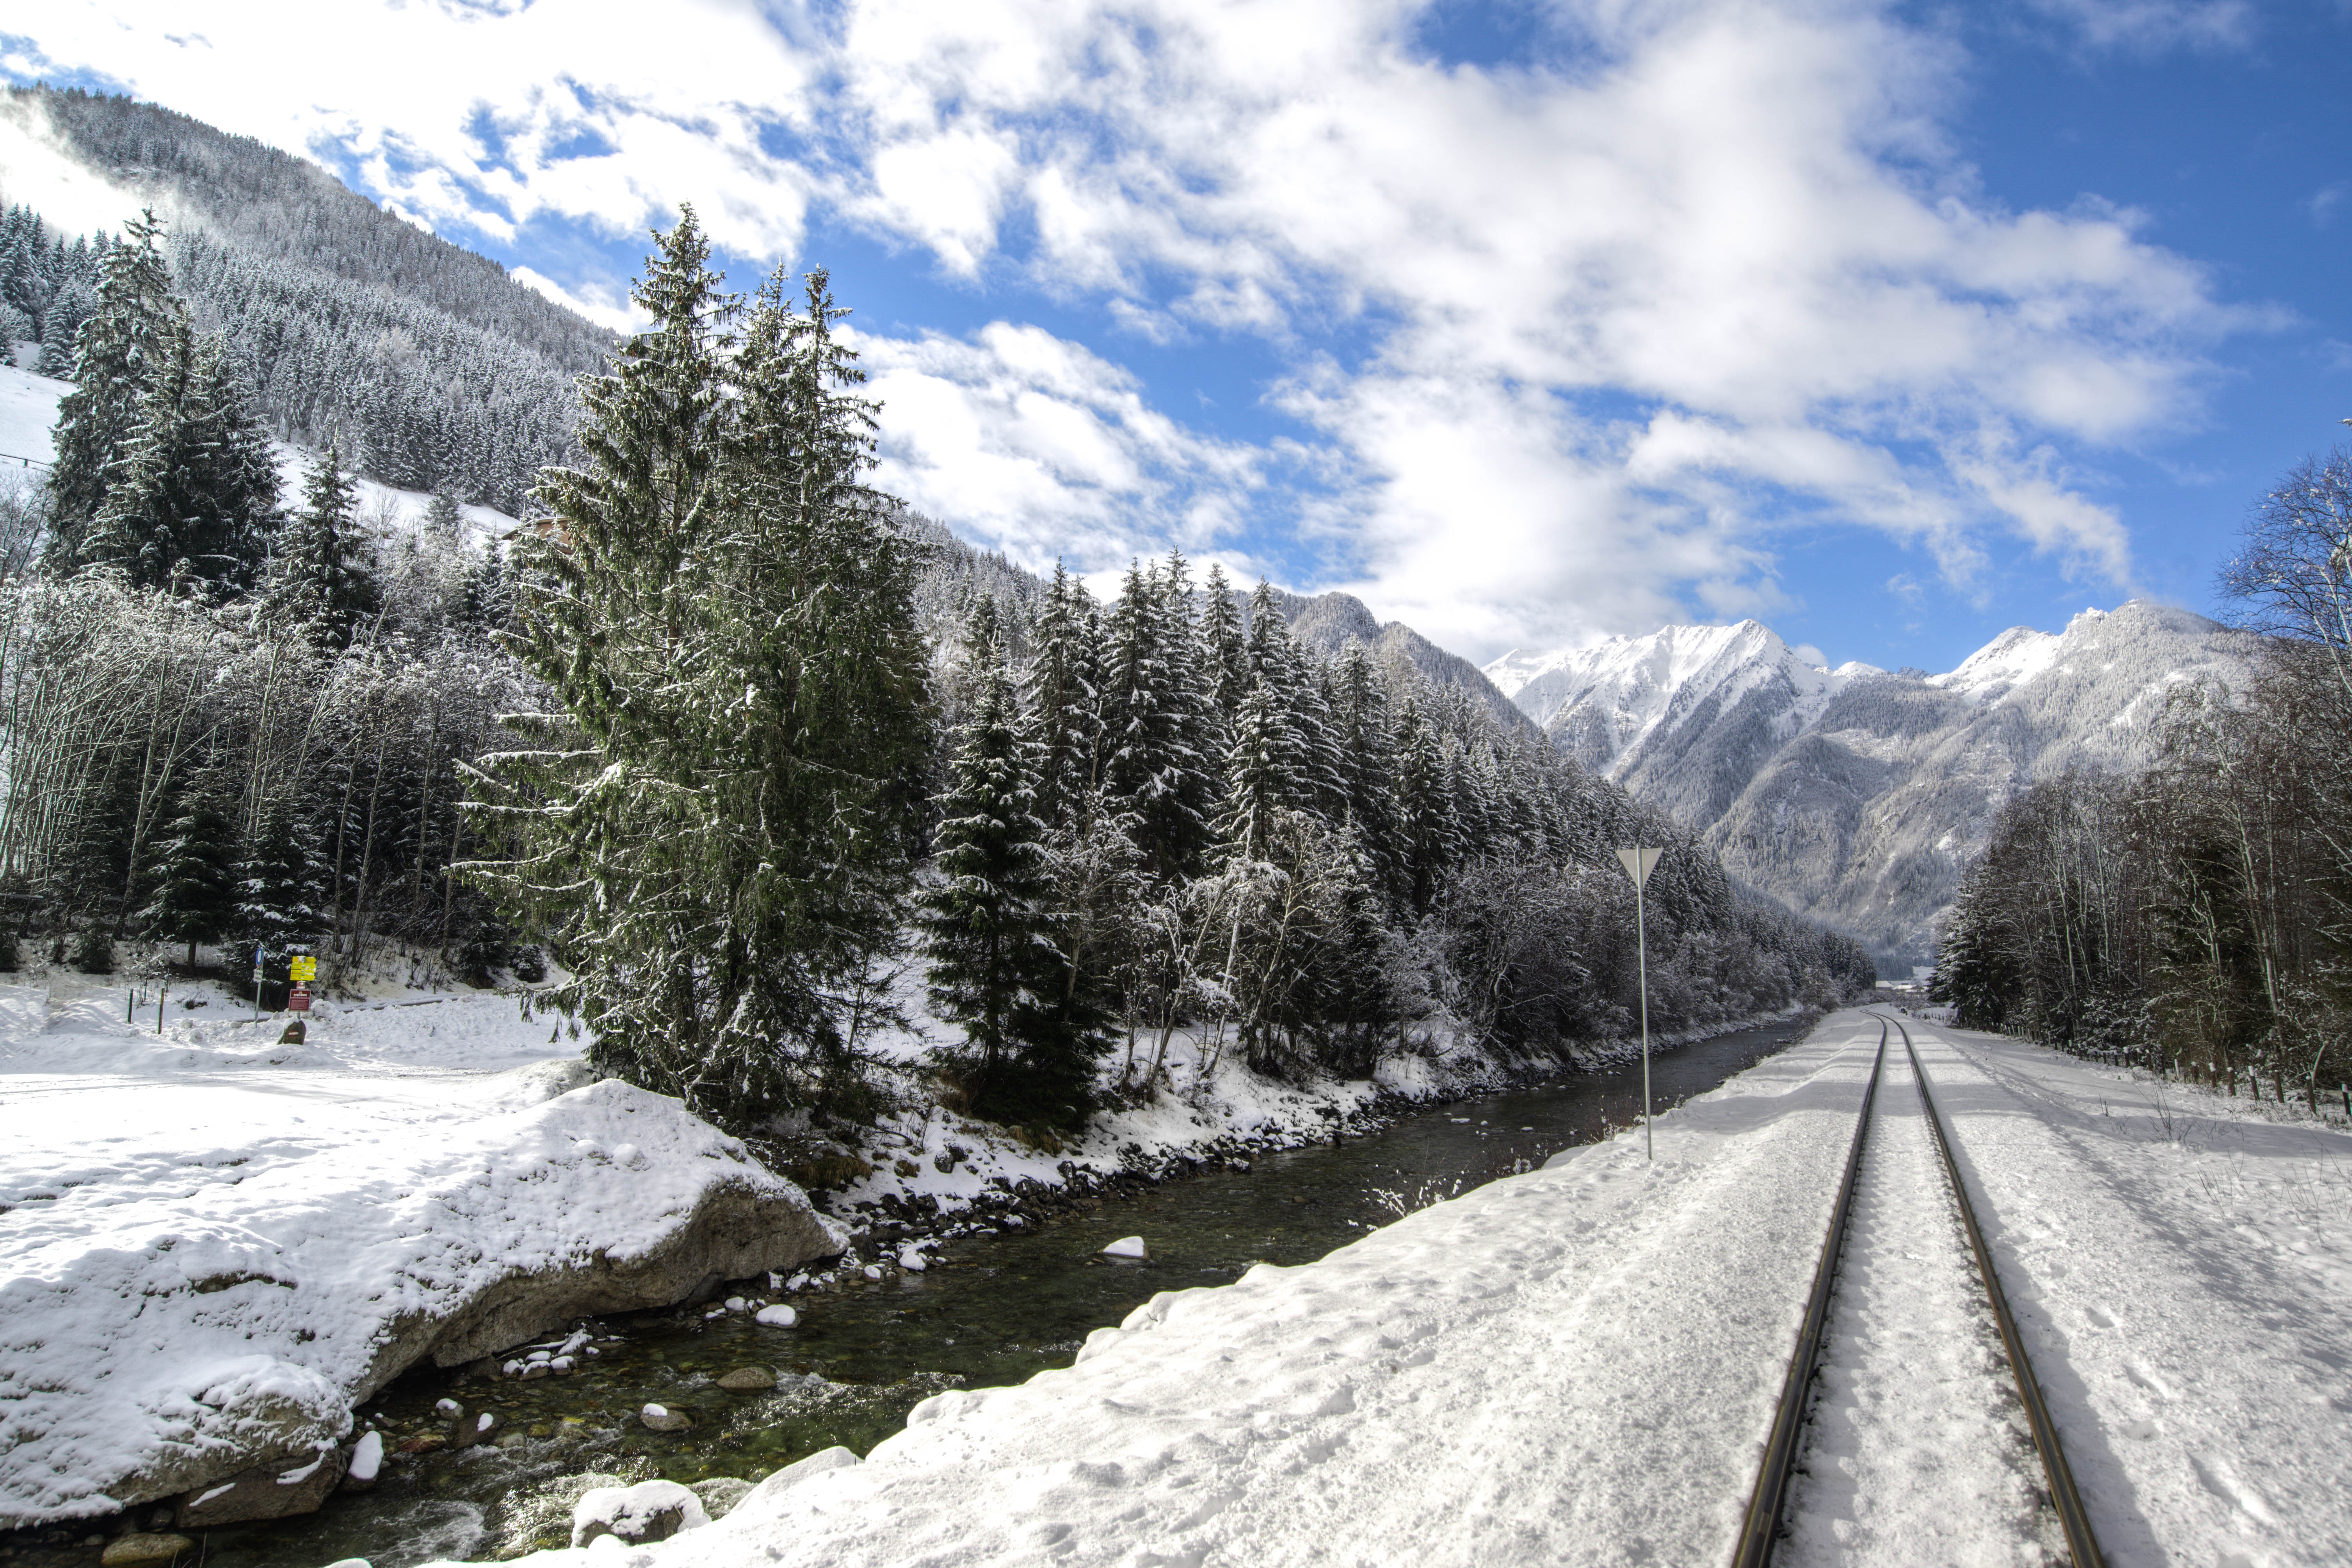
tree, nature, outdoor, wilderness, mountain, snow, winter, railway, trail, river, valley, mountain range, travel, steel, transportation, pine, line, weather, season, ridge, austria, trees, tracks, hills, mountains, alps, rails, iron, mountain pass, mountainous landforms, neukirchen, cold freeze